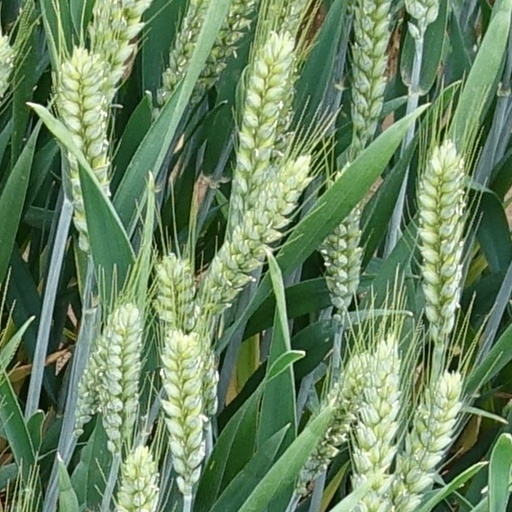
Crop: wheat